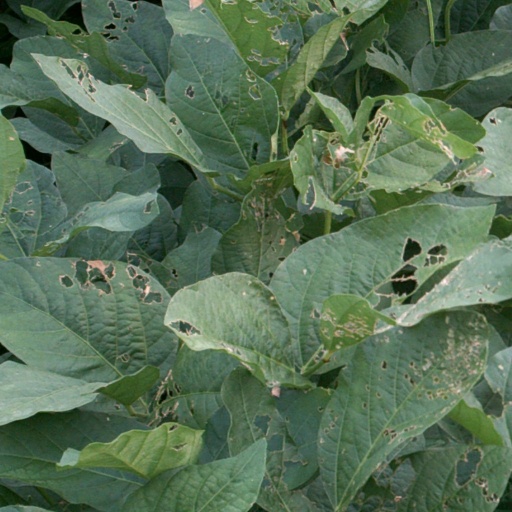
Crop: soybean